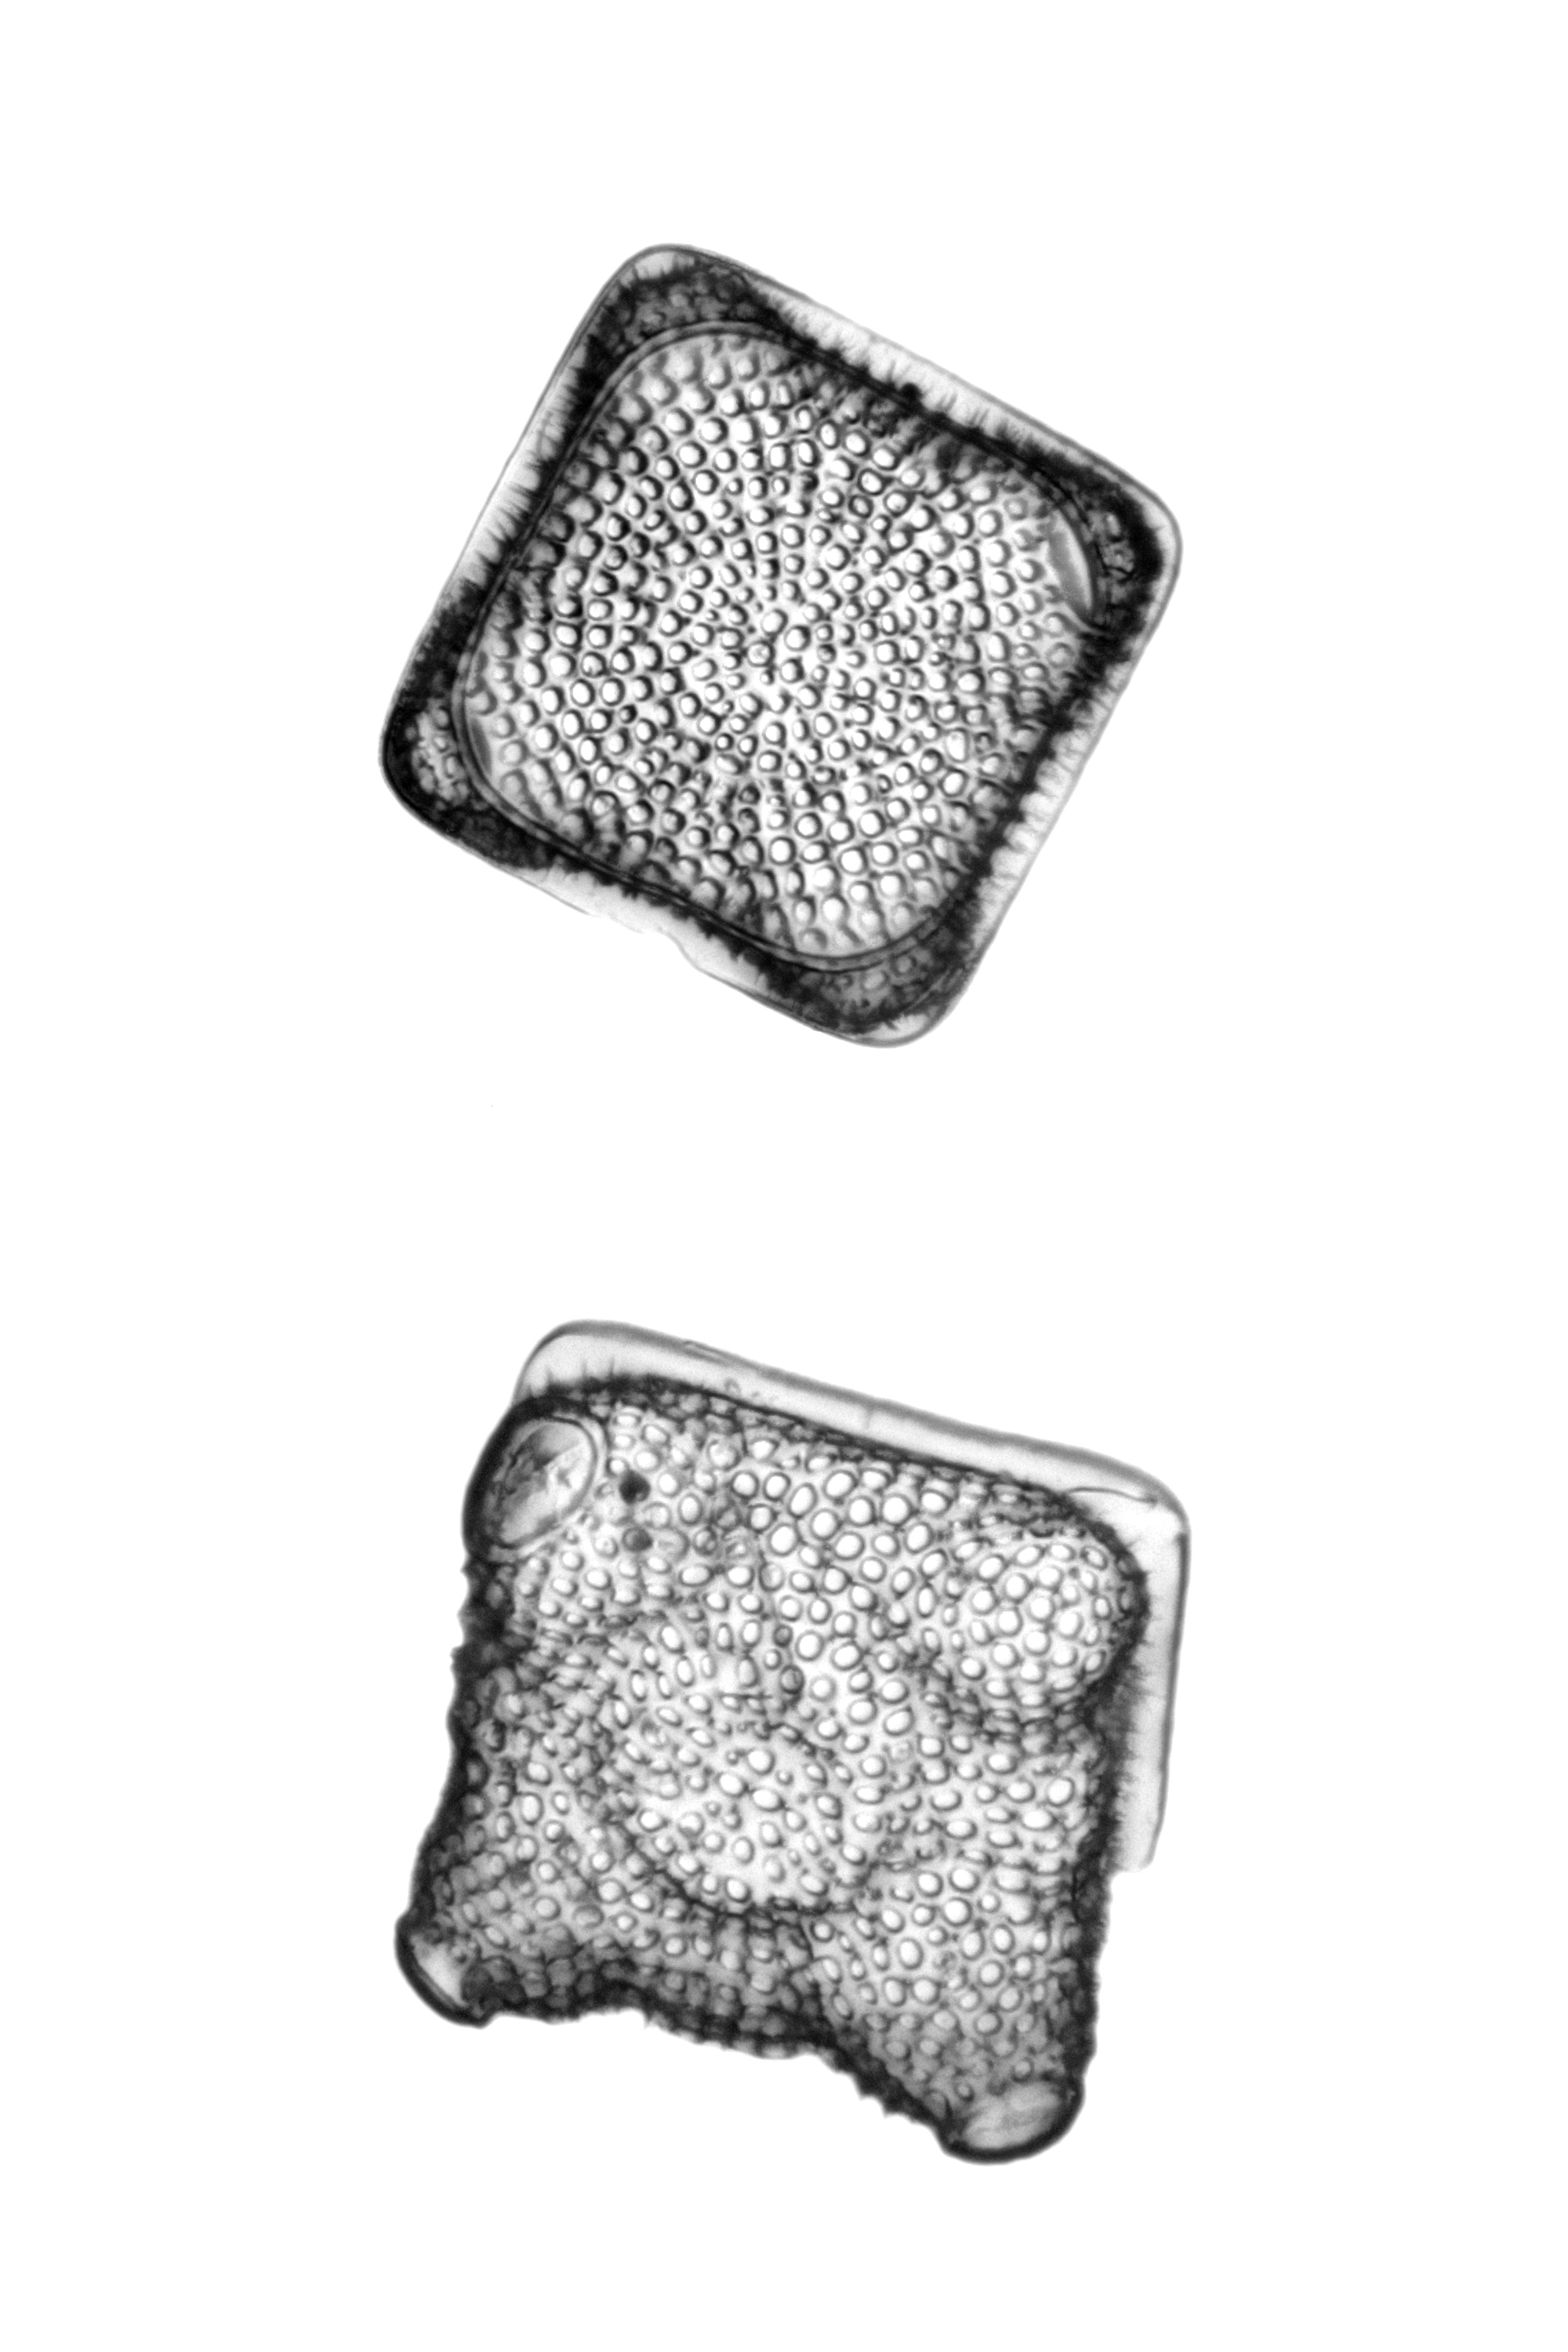
pattern, metal, micro, material, drawing, algae, silver, rectangle, mikro, protist, protists, protisten, einzeller, unicellular, protozoa, protozoen, protozoe, plankton, mikroskop, mikrofotografie, mikrofoto, microscop, microphotography, microphoto, alga, algen, alge, diatom, diatoms, diatomee, diatomeen, kieselalgen, kieselalge, fashion accessory, bling bling